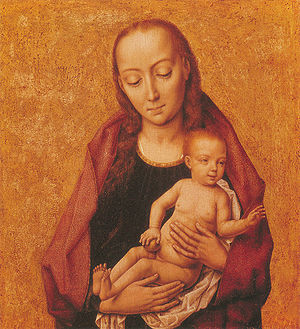
Dieric Bouts / Eksterne henvisninger
Jomfru og barn, ca 1460-65
Dierick Bouts eller Dirk/Dieric Bouts var en nederlandsk maler. Han blev født i Haarlem omkring 1415 og døde i Leuven. Kunstmaler Aelbrecht Bouts var hans søn.